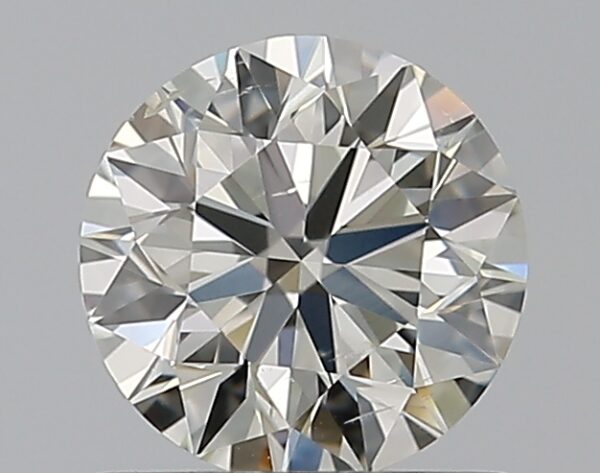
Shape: round
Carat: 0.7
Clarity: SI2
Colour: J
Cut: VG
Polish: EX
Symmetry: VG
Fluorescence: N
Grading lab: GIA
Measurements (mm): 5.59 x 5.62 x 3.55